Oded Hod

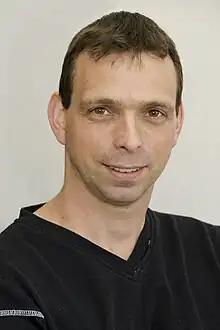
Hos in 2012

Oded Hod is an Israeli biophysicist and physical chemist. He is a full professor at the School of Chemistry of Tel Aviv University and is the Heinemann Chair of Physical Chemistry.